Luis Nishizawa

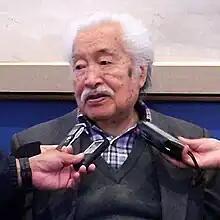
Luis Nishizawa in 2006

Luis Nishizawa Flores (February 2, 1918 – September 29, 2014) was a Mexican artist known for his landscape work and murals, which often show Japanese and Mexican influence. He began formal training as an artist in 1942 at the height of the Mexican muralism movement but studied other painting styles as well as Japanese art.